Ishikari coalfield

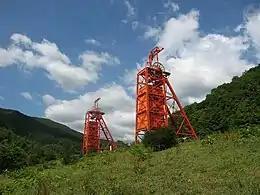

The Ishikari coal basin lies in the tertiary mountains of the mining region of Sorachi, east of the Ishikari Plain in central Hokkaido. These coal veins contain the largest quantity of coal of Japan. Because of its late discovery the historical role of the coalfield could not be compared with that of the Chikuho coalfield, but its economic importance since the Japanese industrial revolution is comparable with that of the southern Chikuhō coalfield.